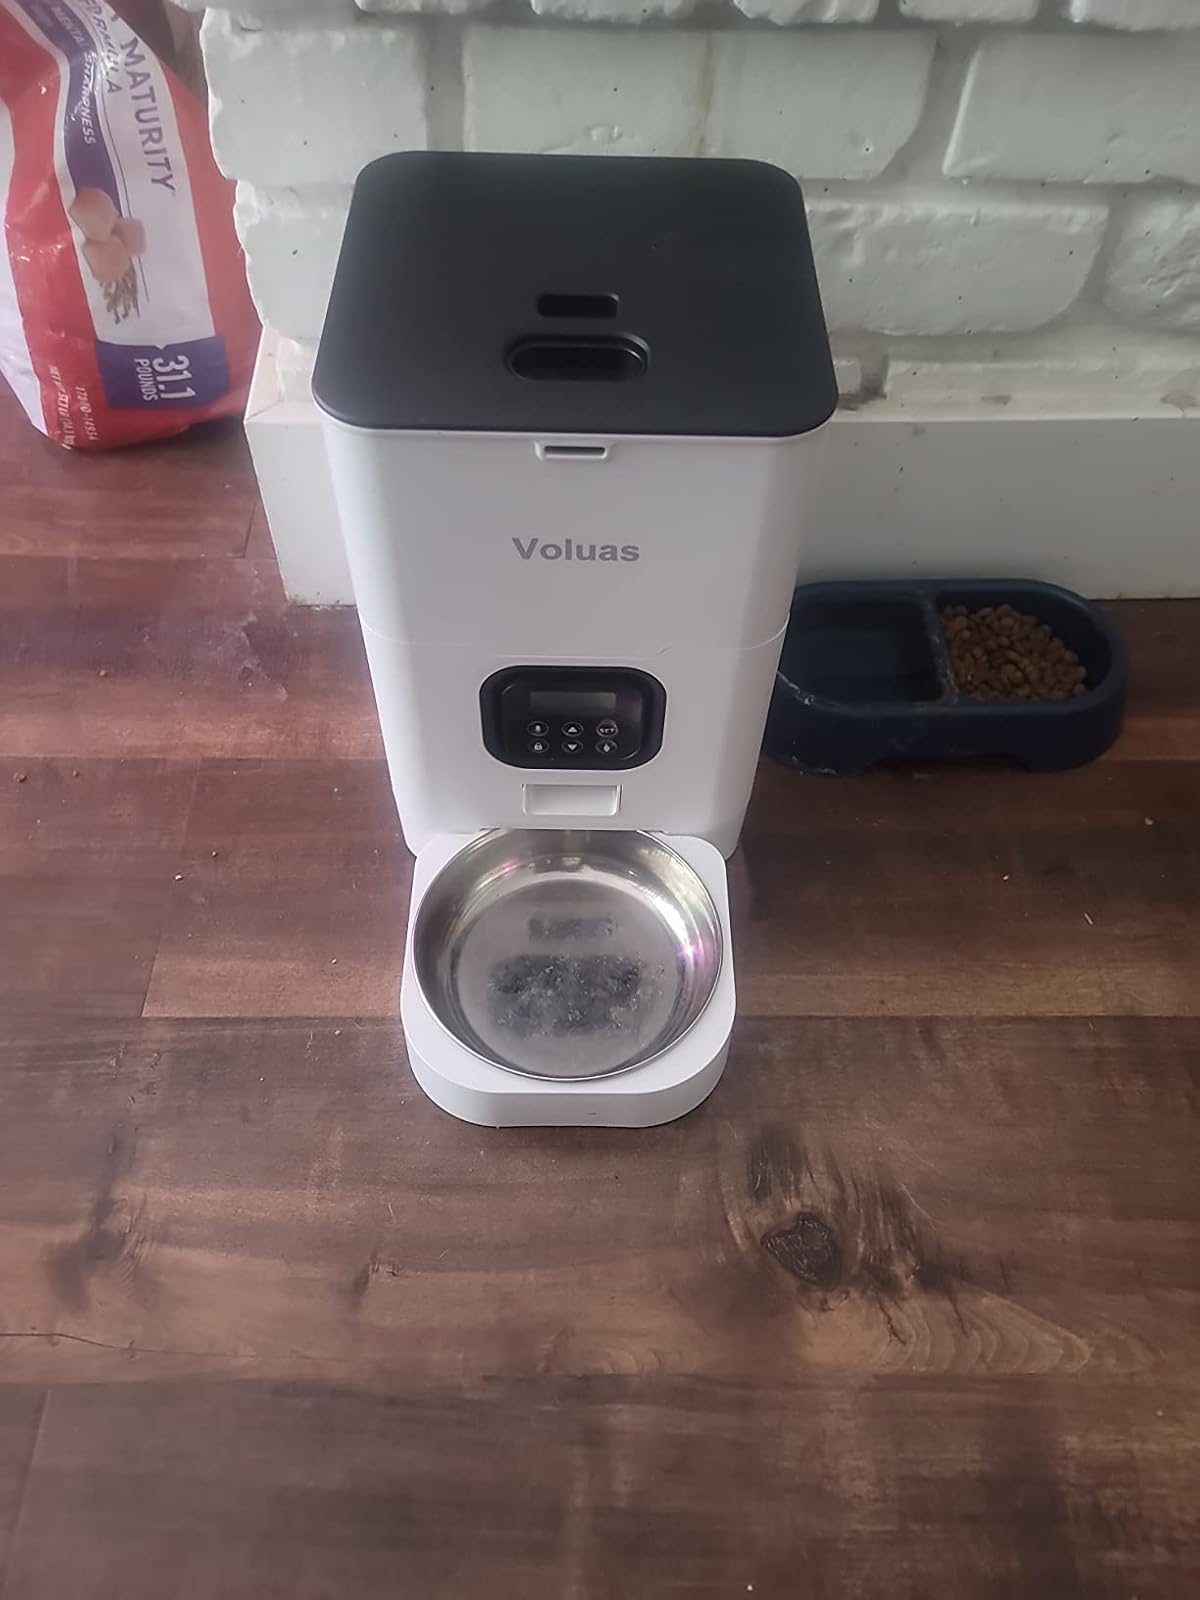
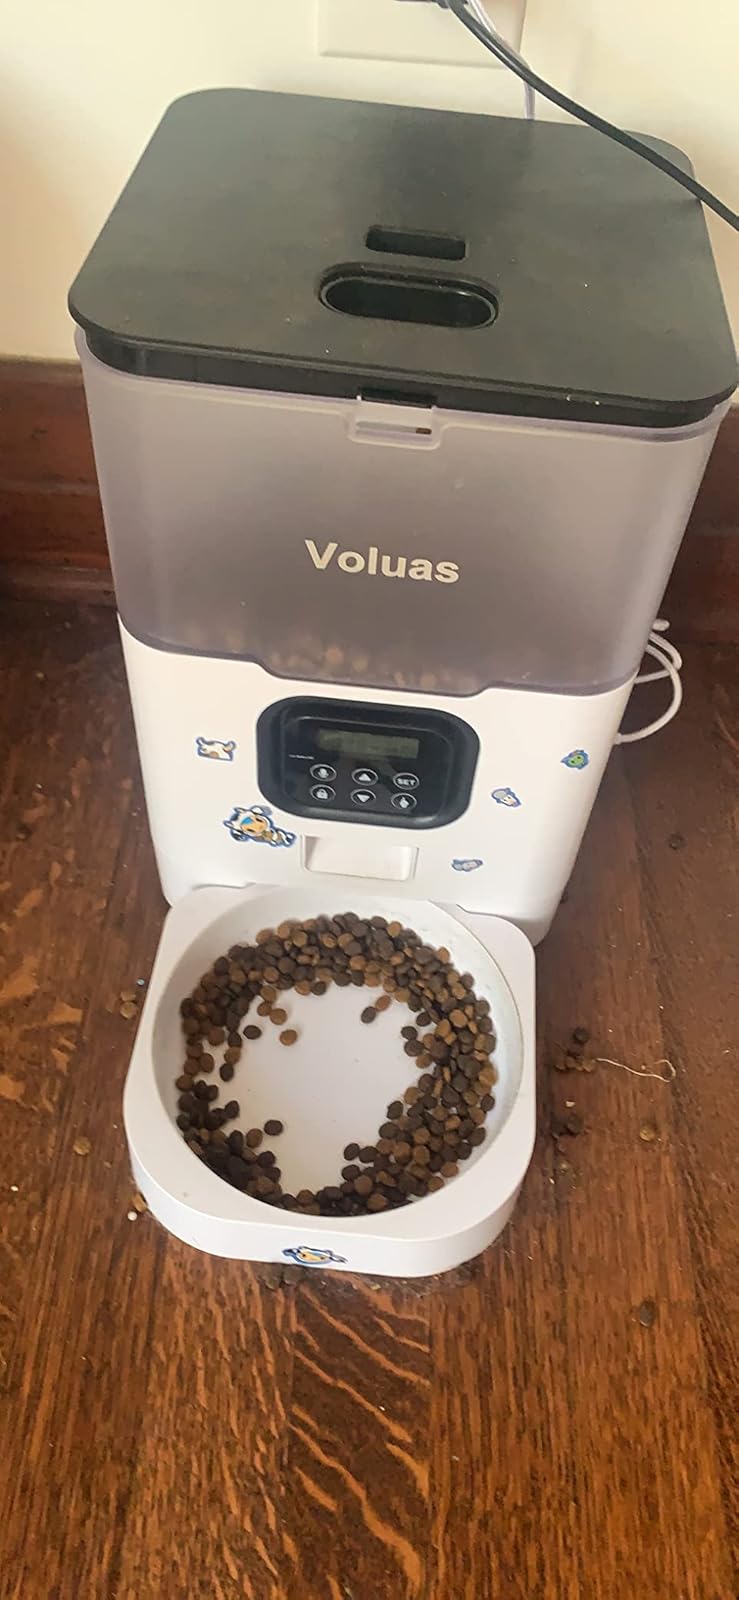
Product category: items_feeder
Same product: no